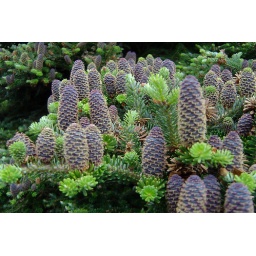
&lt;i&gt;Abies koreana&lt;/i&gt; (Korean Fir) with abundant female cones on a small tree in the rockery at Edinburgh Botanic Garden.